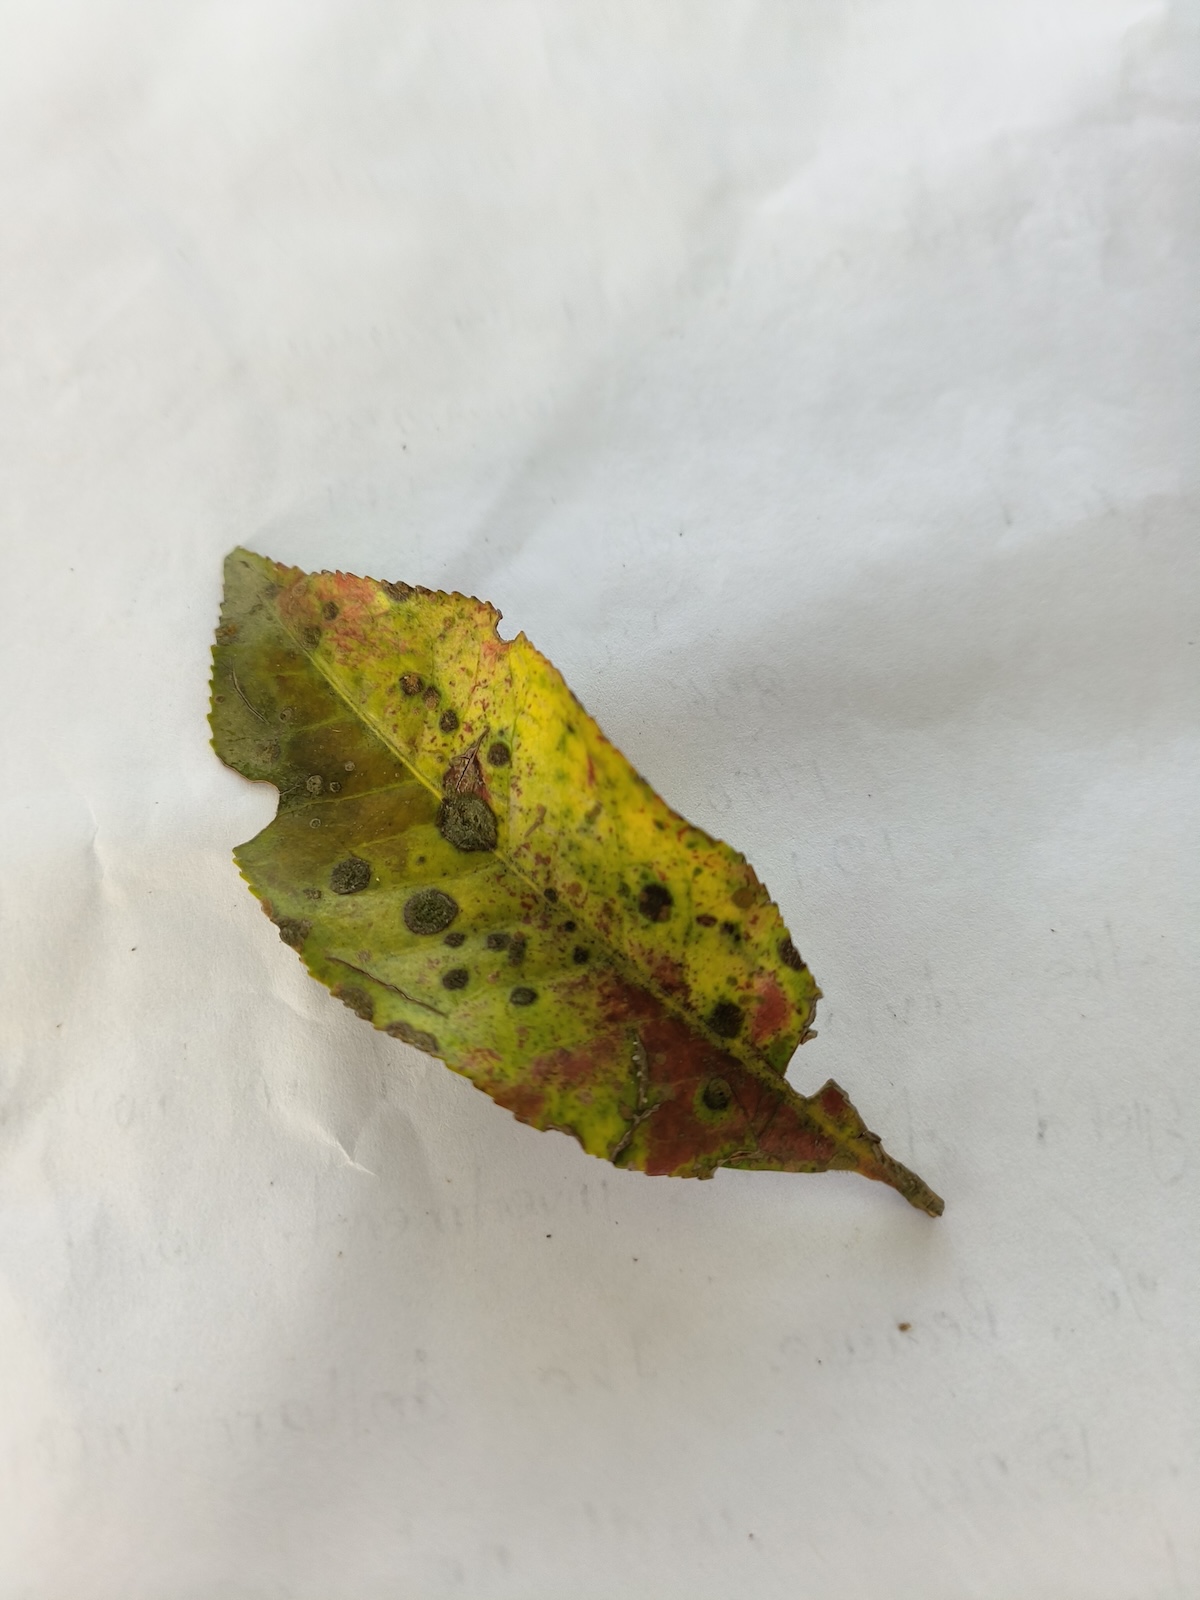
Label: Brown Blight